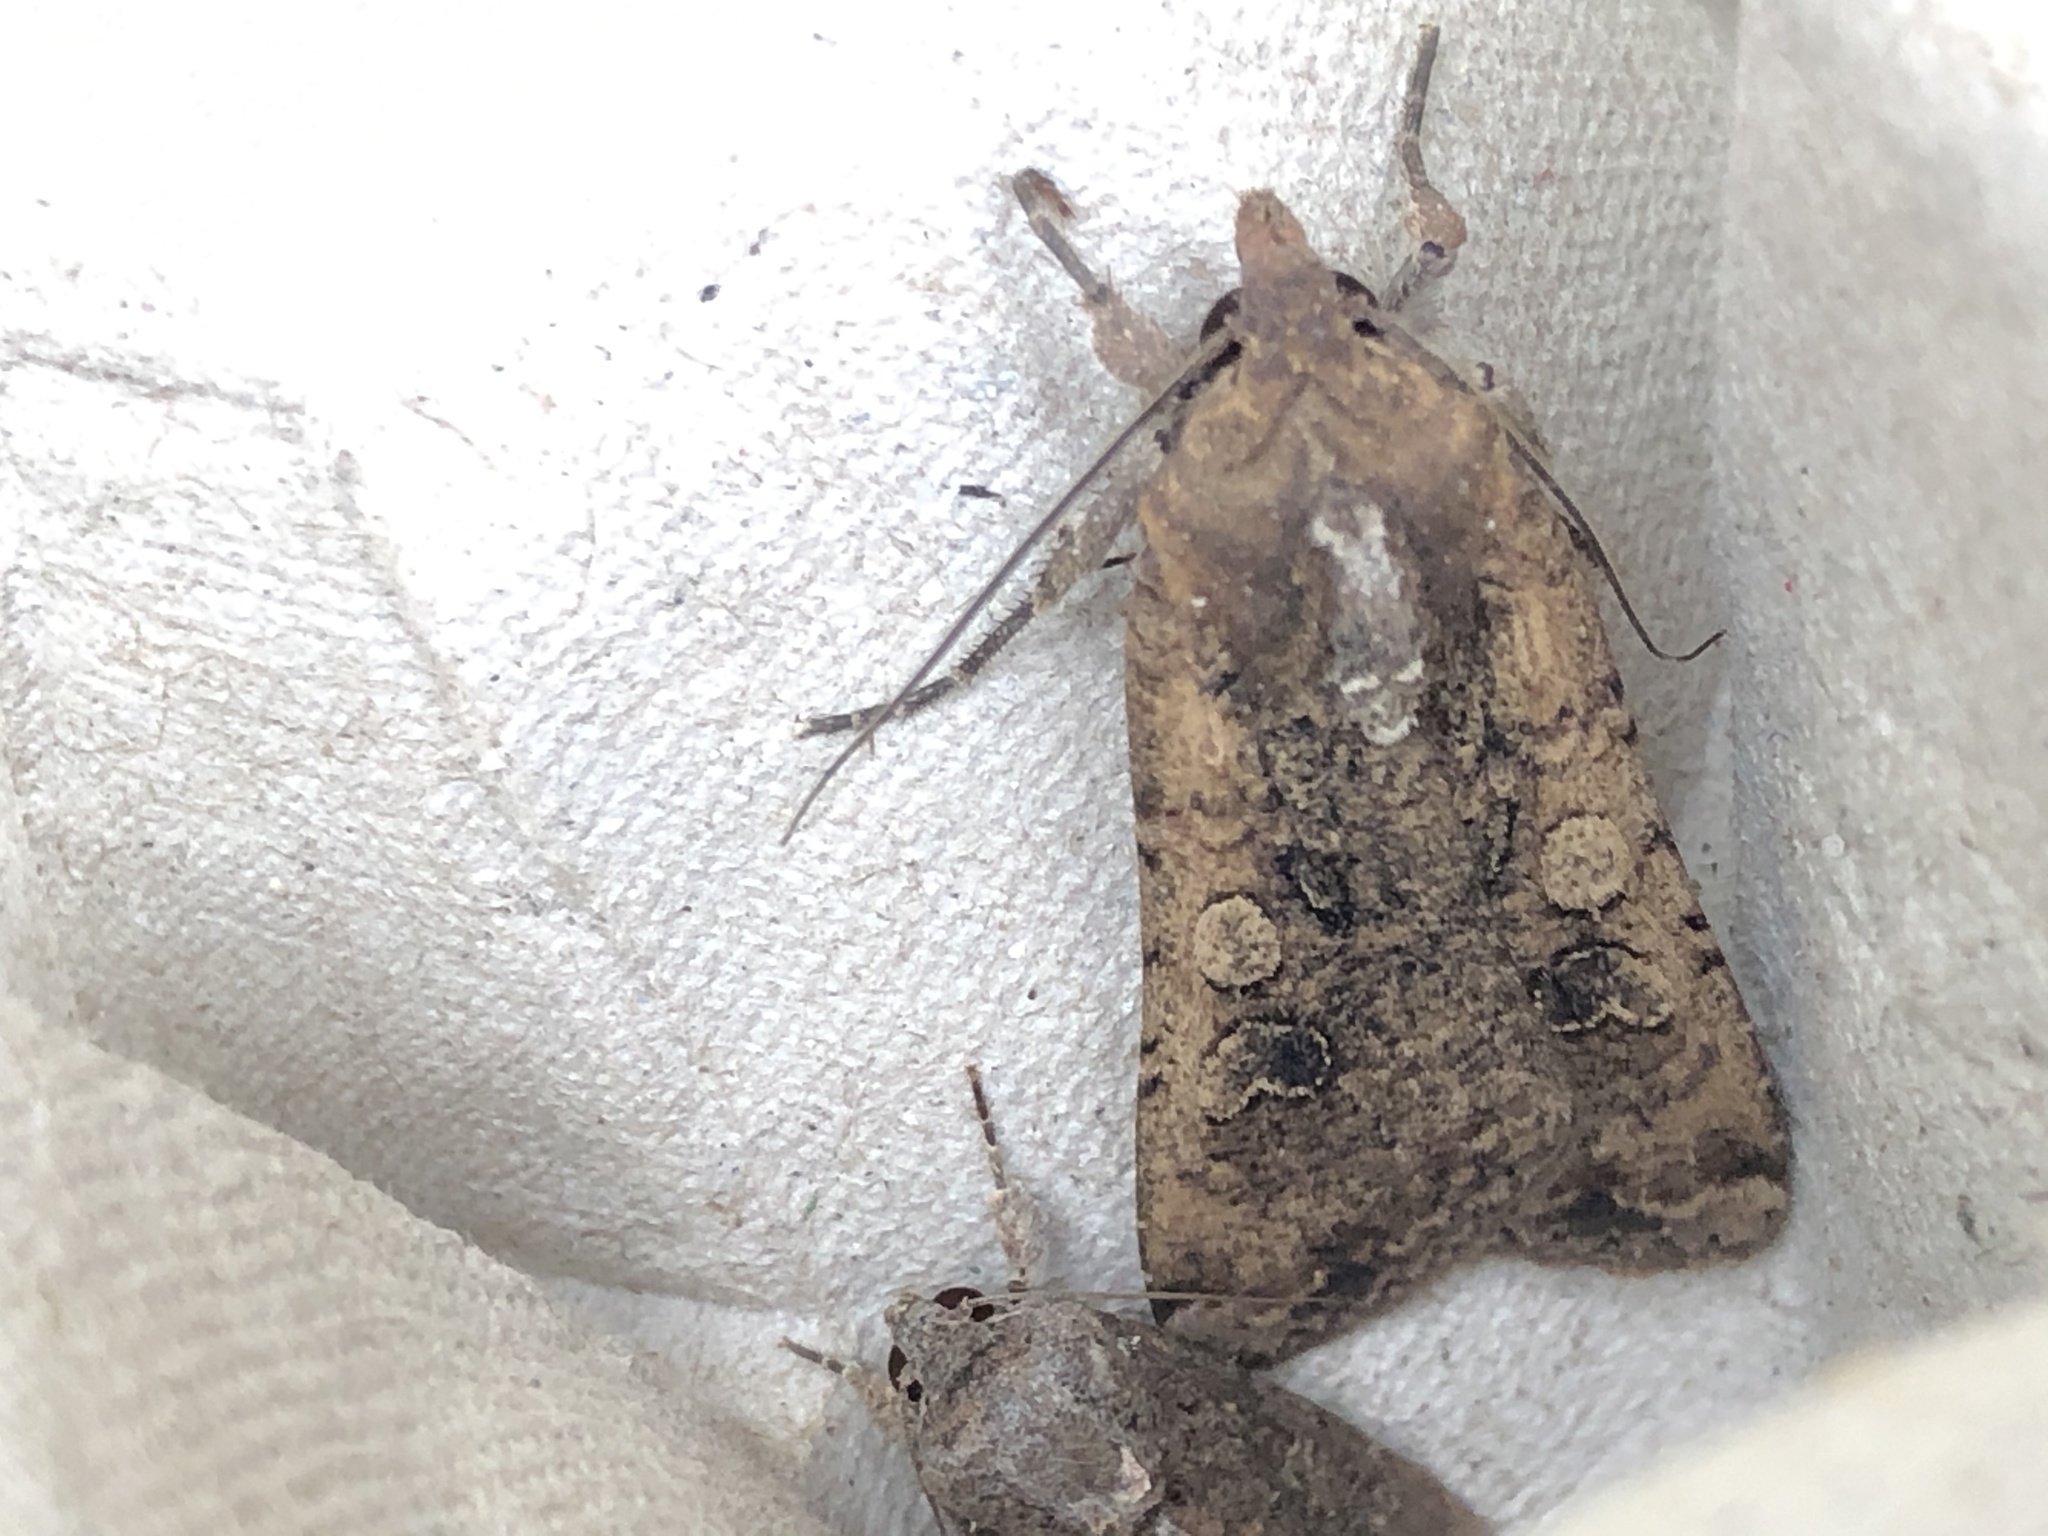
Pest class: cutworms